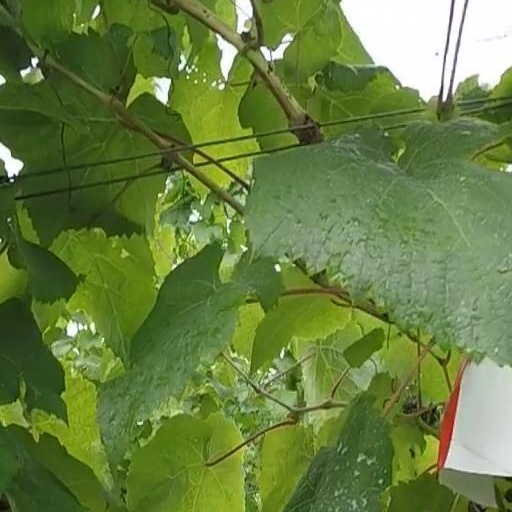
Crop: grape